Leopold Casper

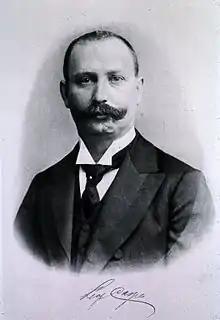
Leopold Casper (1859–1959)

Leopold Casper (31 May 1859 – 16 March 1959) was a German physician and urologist born in Berlin.